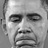
Emotion: sad